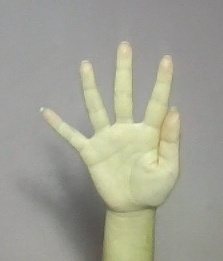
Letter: sheen